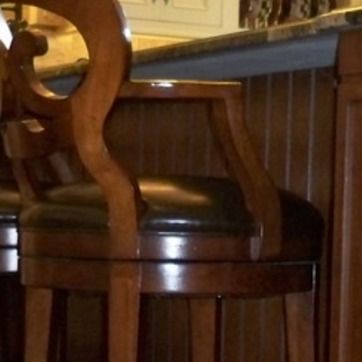
Material: leather